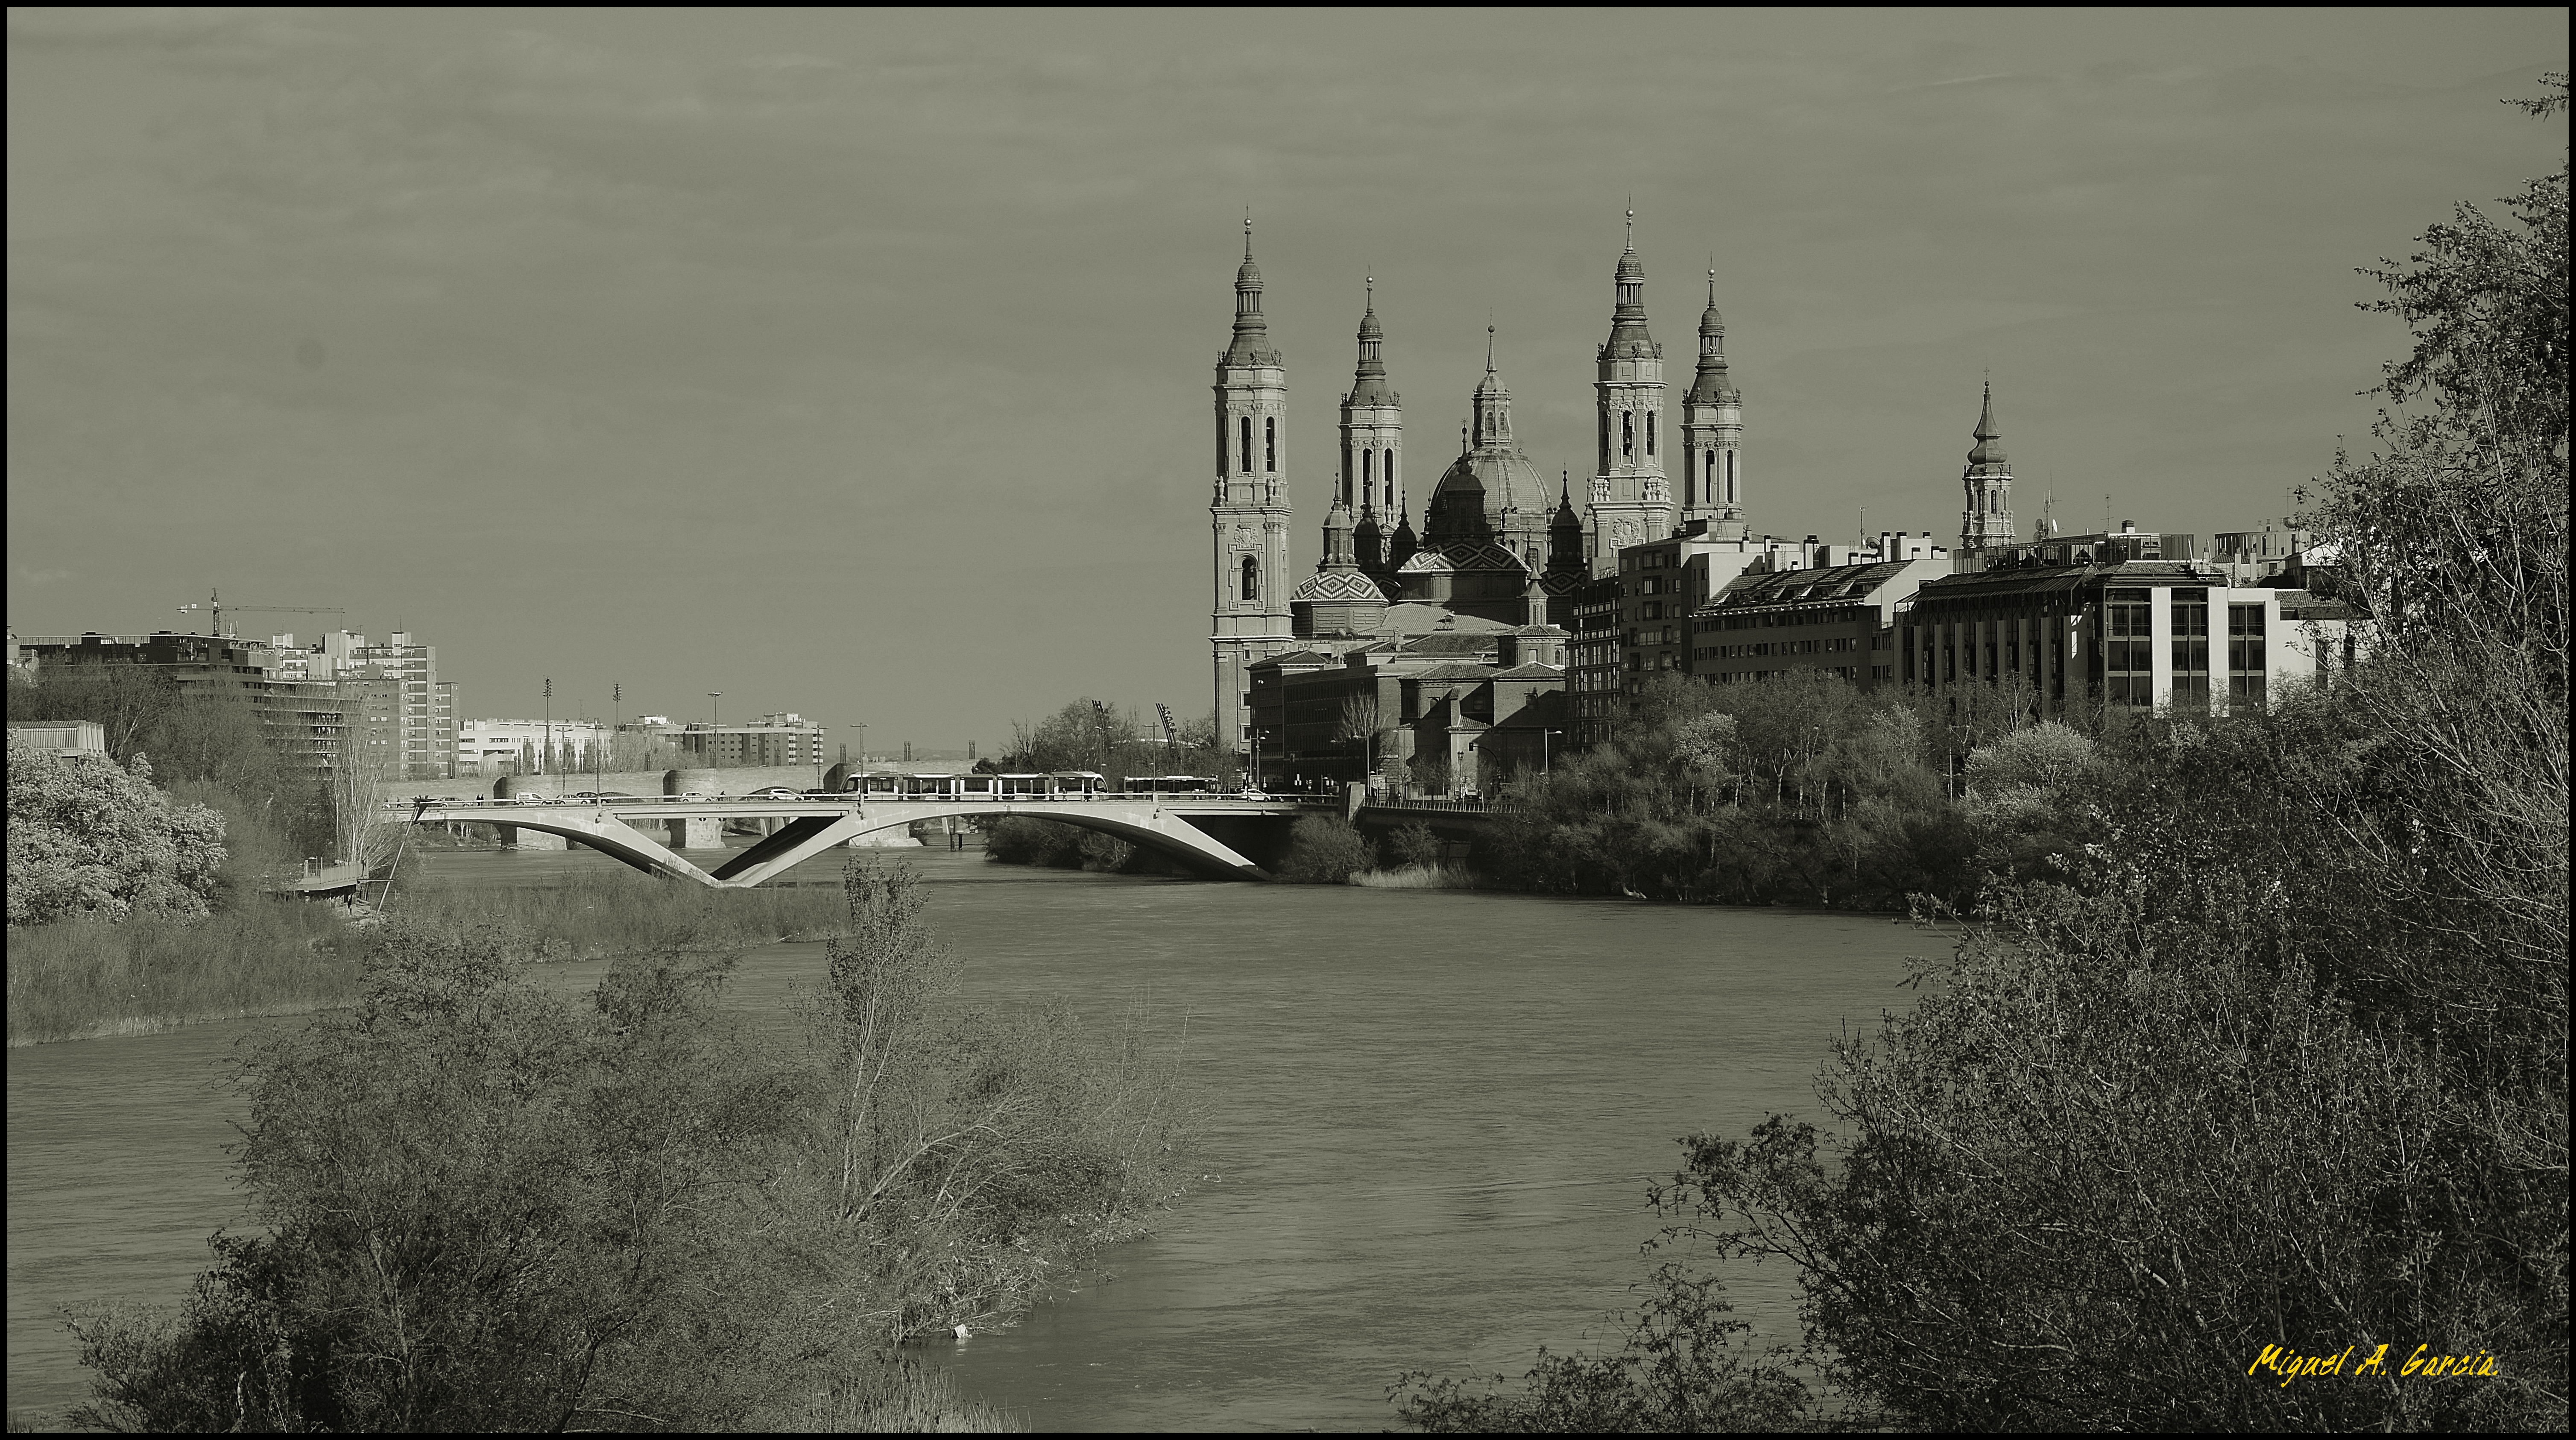
black and white, bridge, skyline, photography, cityscape, monochrome, waterway, agua, rio, airelibre, history, deshielo, corrientedeagua, rioebro, zaragoza, urban area, monochrome photography